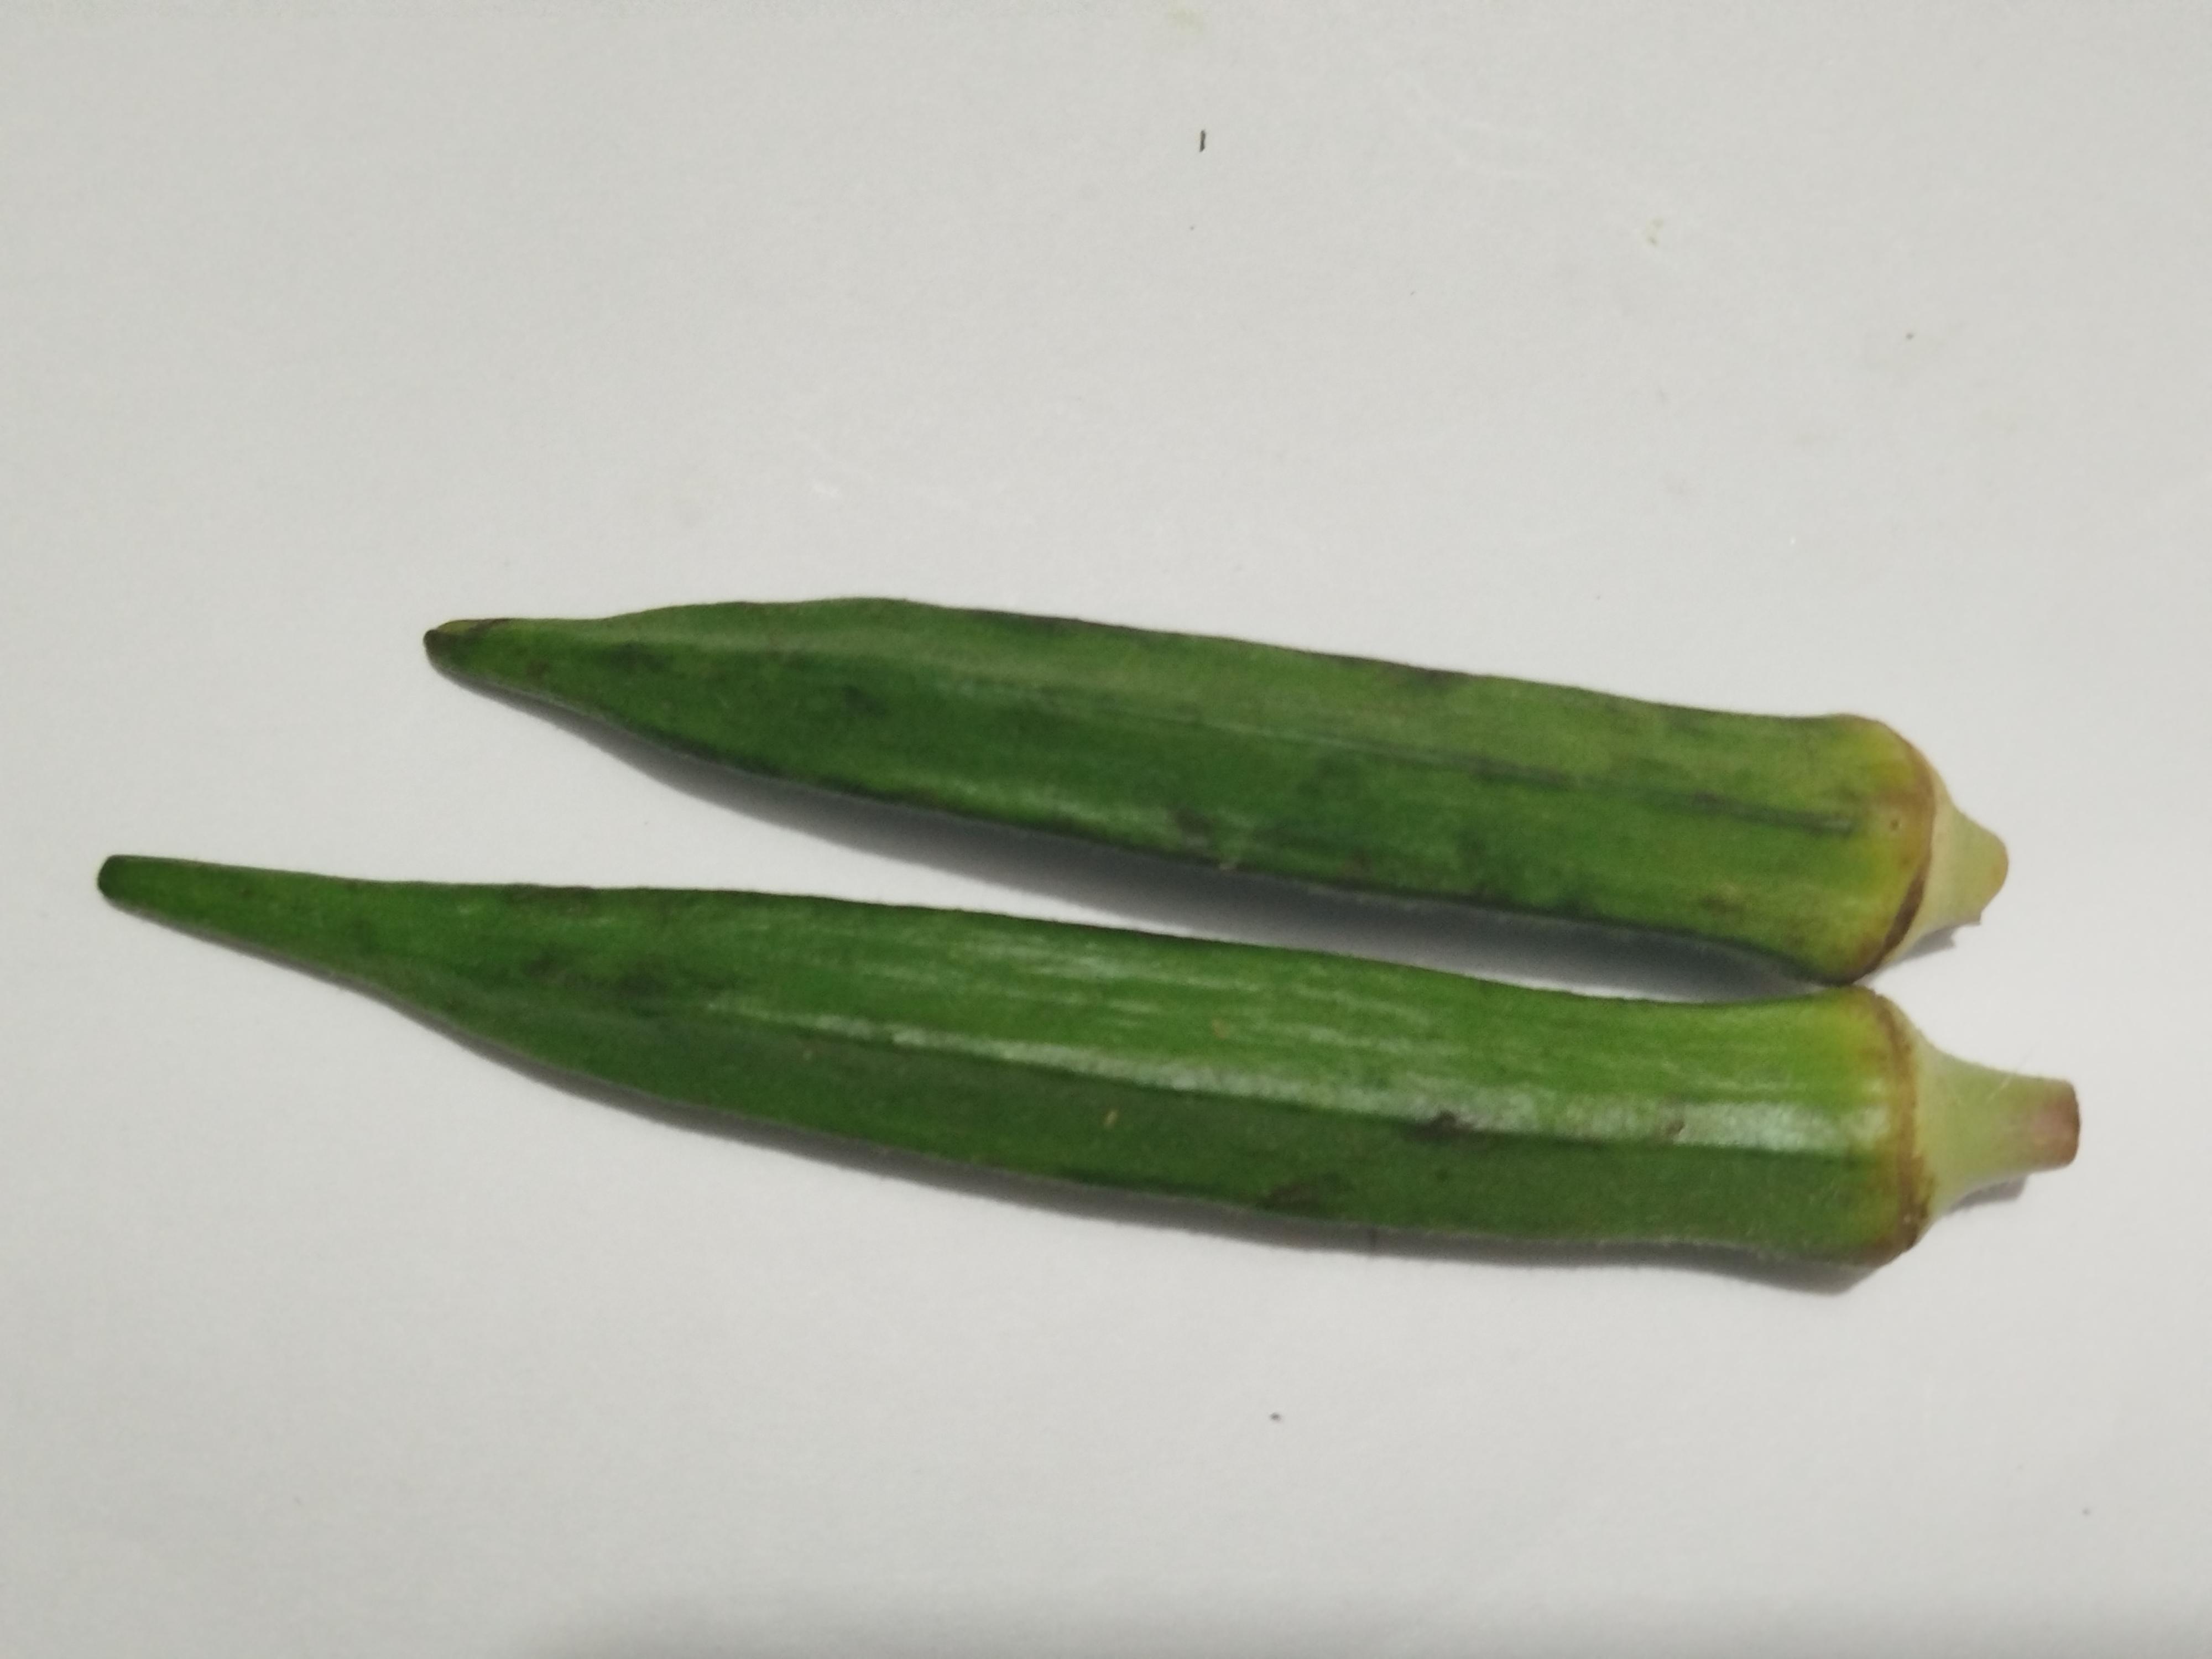
Label: Ladies finger